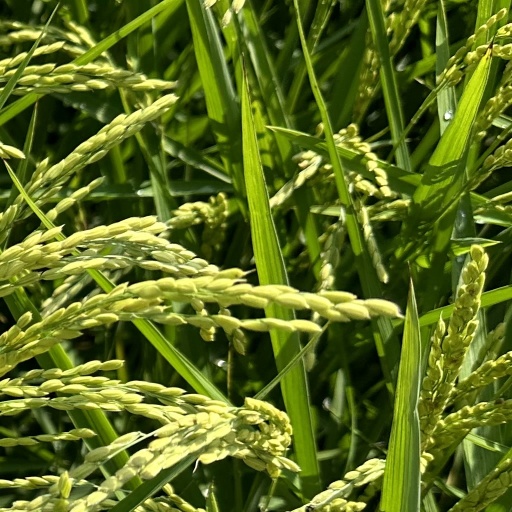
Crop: rice